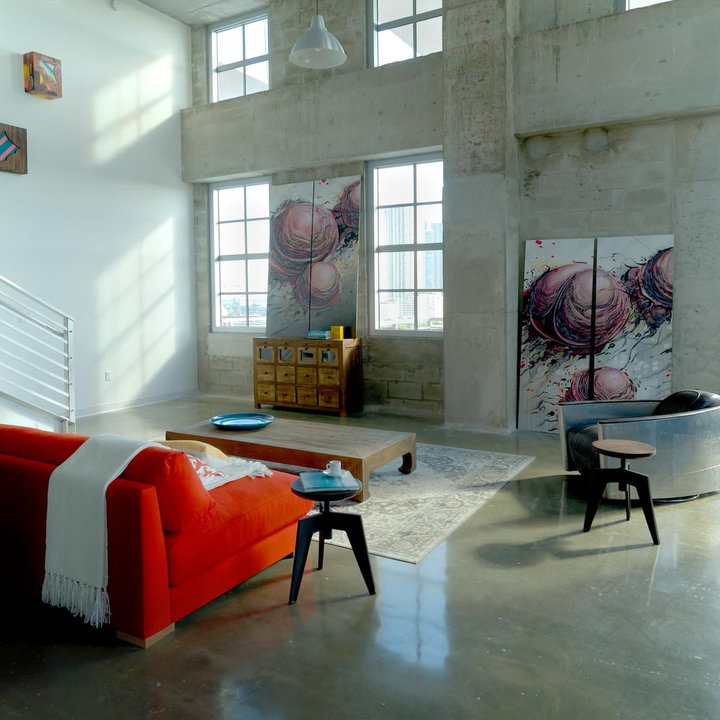
Style: Industrial